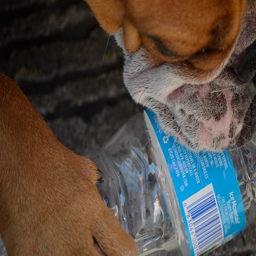
A dog chewing on an empty water bottle.
A dog observing a water bottle with great curiosity.
A close-up of a dog playing with a water bottle.
a dog attacking a water bottle out side
A dog with his paws on a water bottle.